Answer in natural language. How many Paintings are visible in the scene? Choose between the following options: 4, 7, 0, 5 or 6
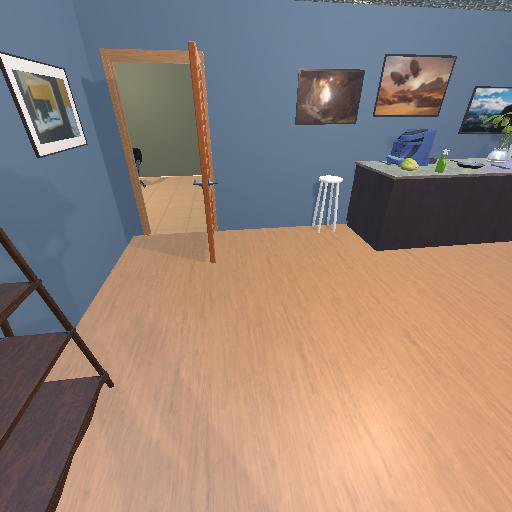
<answer>4</answer>